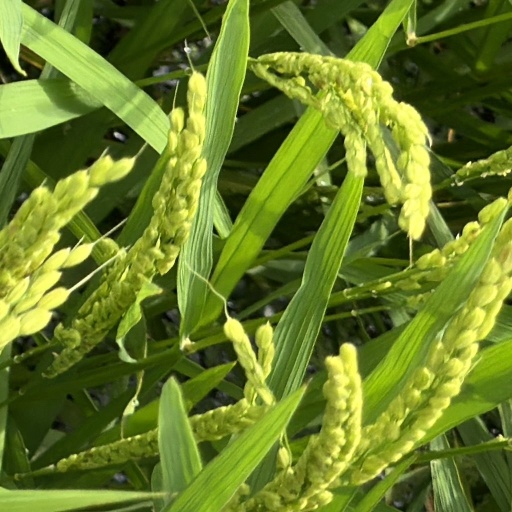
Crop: rice